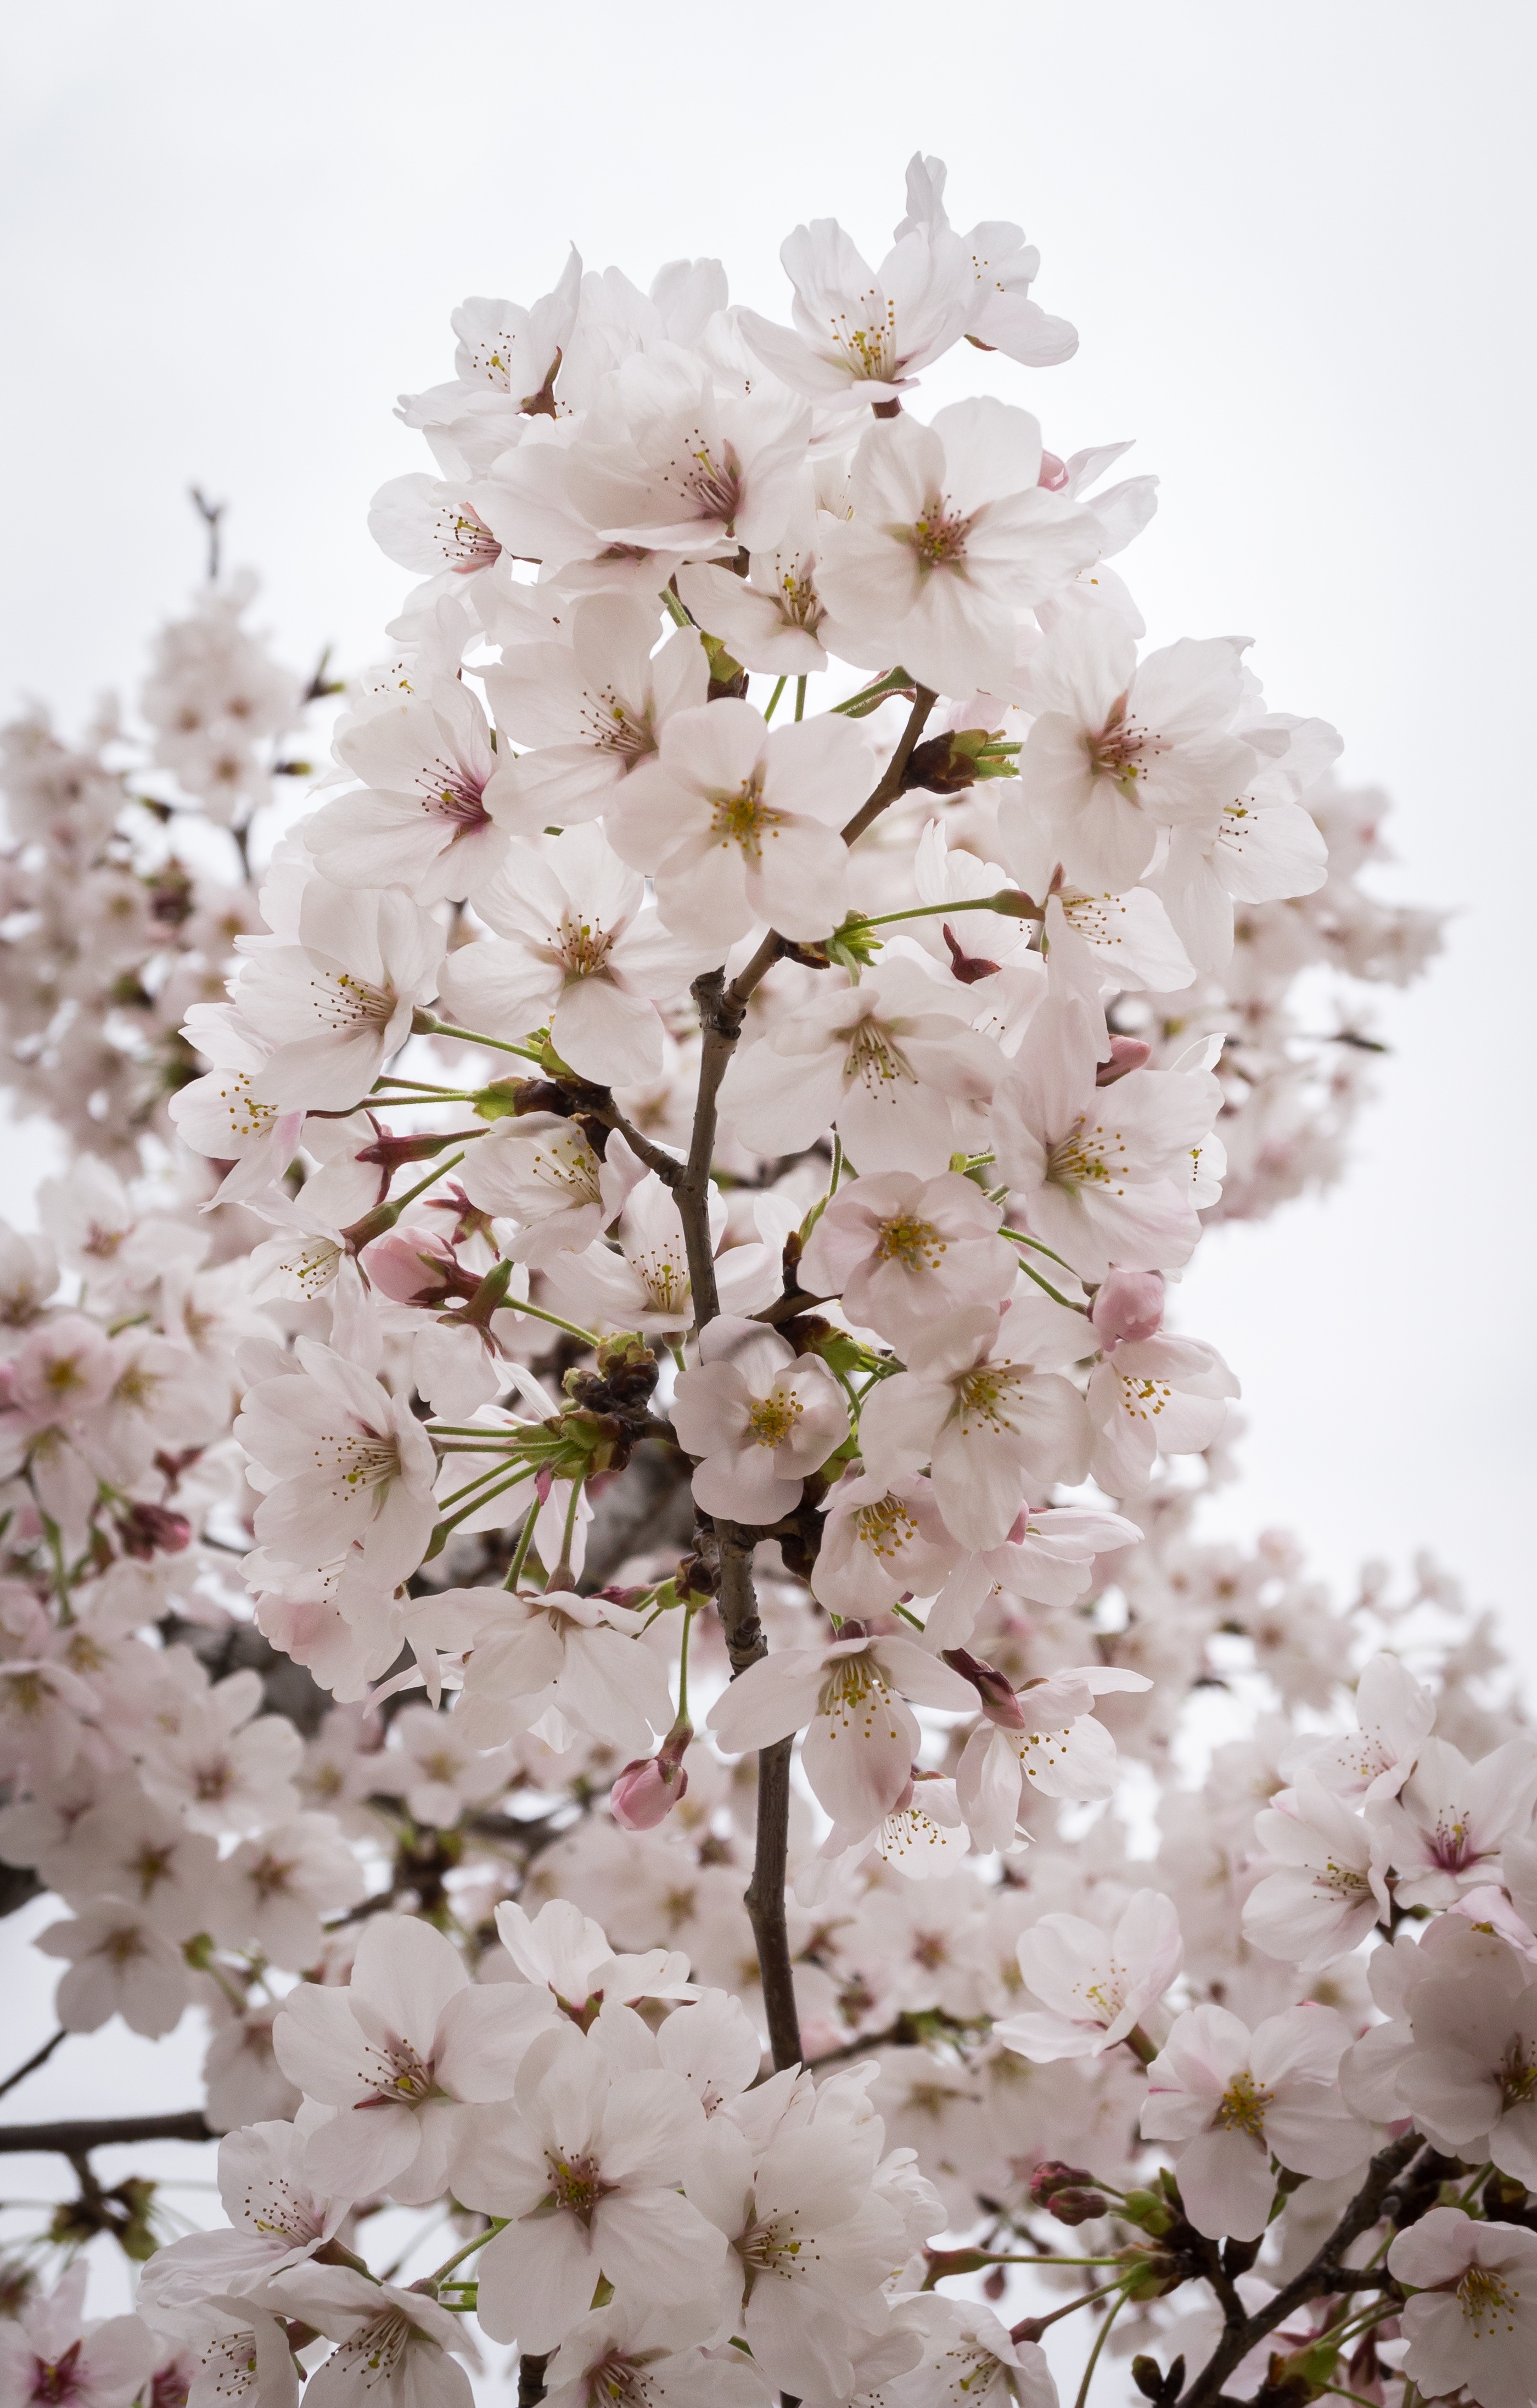
nature, branch, blossom, plant, wood, white, flower, petal, spring, produce, garden, pink, cherry blossom, plants, flowers, branches, bright, beauty, april, sakura, crush, spring flowers, cherry, white flowers, flower tree, flowering plant, land plant